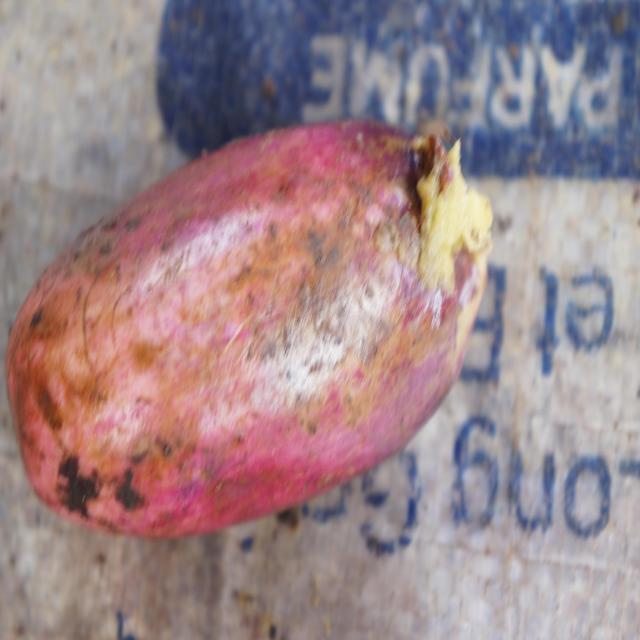
Plum grade: rotten